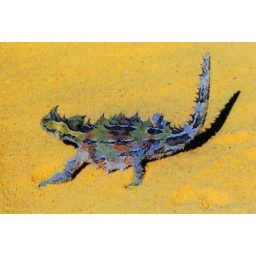
Spotted this lizard on the road during our trip up the west coast of australia in November 2005